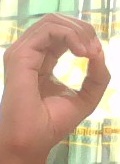
ASL sign: O